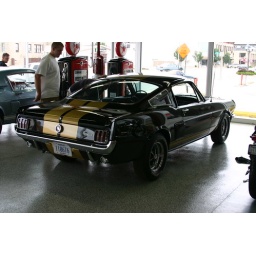
A black and gold GT 350 H Hurst car in the front showroom. A GT 500 is in the background.